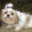
Label: dog